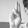
ASL letter: U